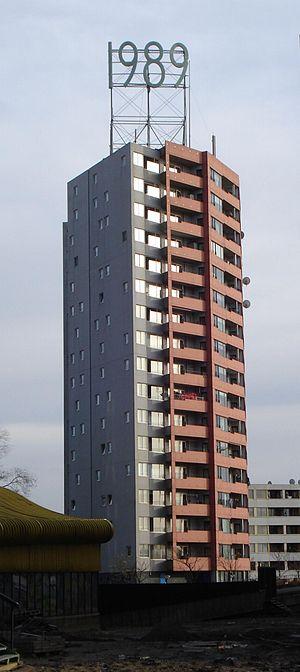
C'est une liste de la collection du musée d'images, qui font partie de la collection internationale de sculptures disposées dans l'espace public de Rotterdam. La collection a été formée entre 1945, au moment de la reconstruction de la cité, après la Seconde Guerre mondiale, et 2001, année durant laquelle Rotterdam a été capitale européenne de la culture. Elle est réalisée par la ville de Rotterdam en partenariat avec des initiatives privées.